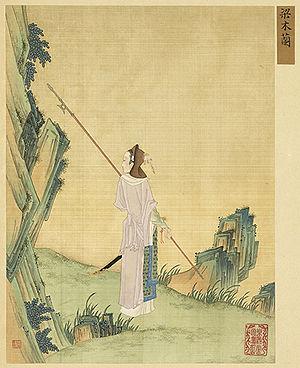
Hua Mulan est l'héroïne d'une légende chinoise qui raconte comment une jeune fille se déguise en homme pour prendre la place de son père trop vieux lors d'une mobilisation de l'empereur pour combattre les Ruanruan. Elle combat de nombreuses années avec succès avant qu'on s'aperçoive qu'elle est une femme. La légende s'est développée à partir d'un poème antérieur au VIᵉ siècle, La Ballade de Mulan. Le nom de famille Hua lui fut attribué ultérieurement.